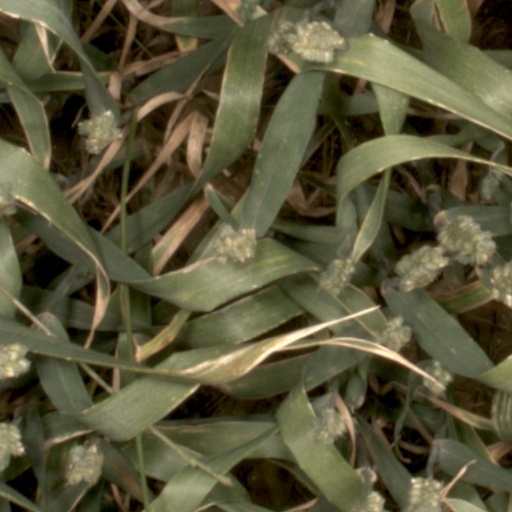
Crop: wheat